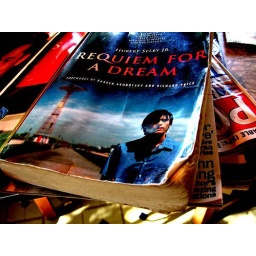
book from movie he was in im getting it from the library soon :D